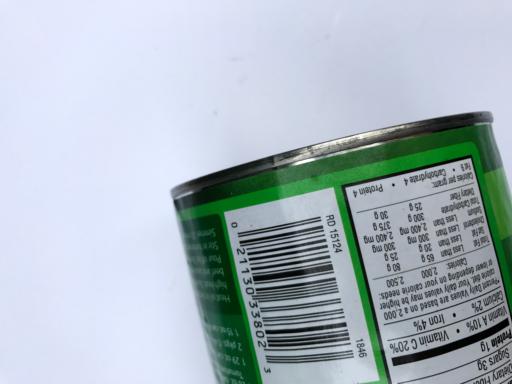
Waste category: metal